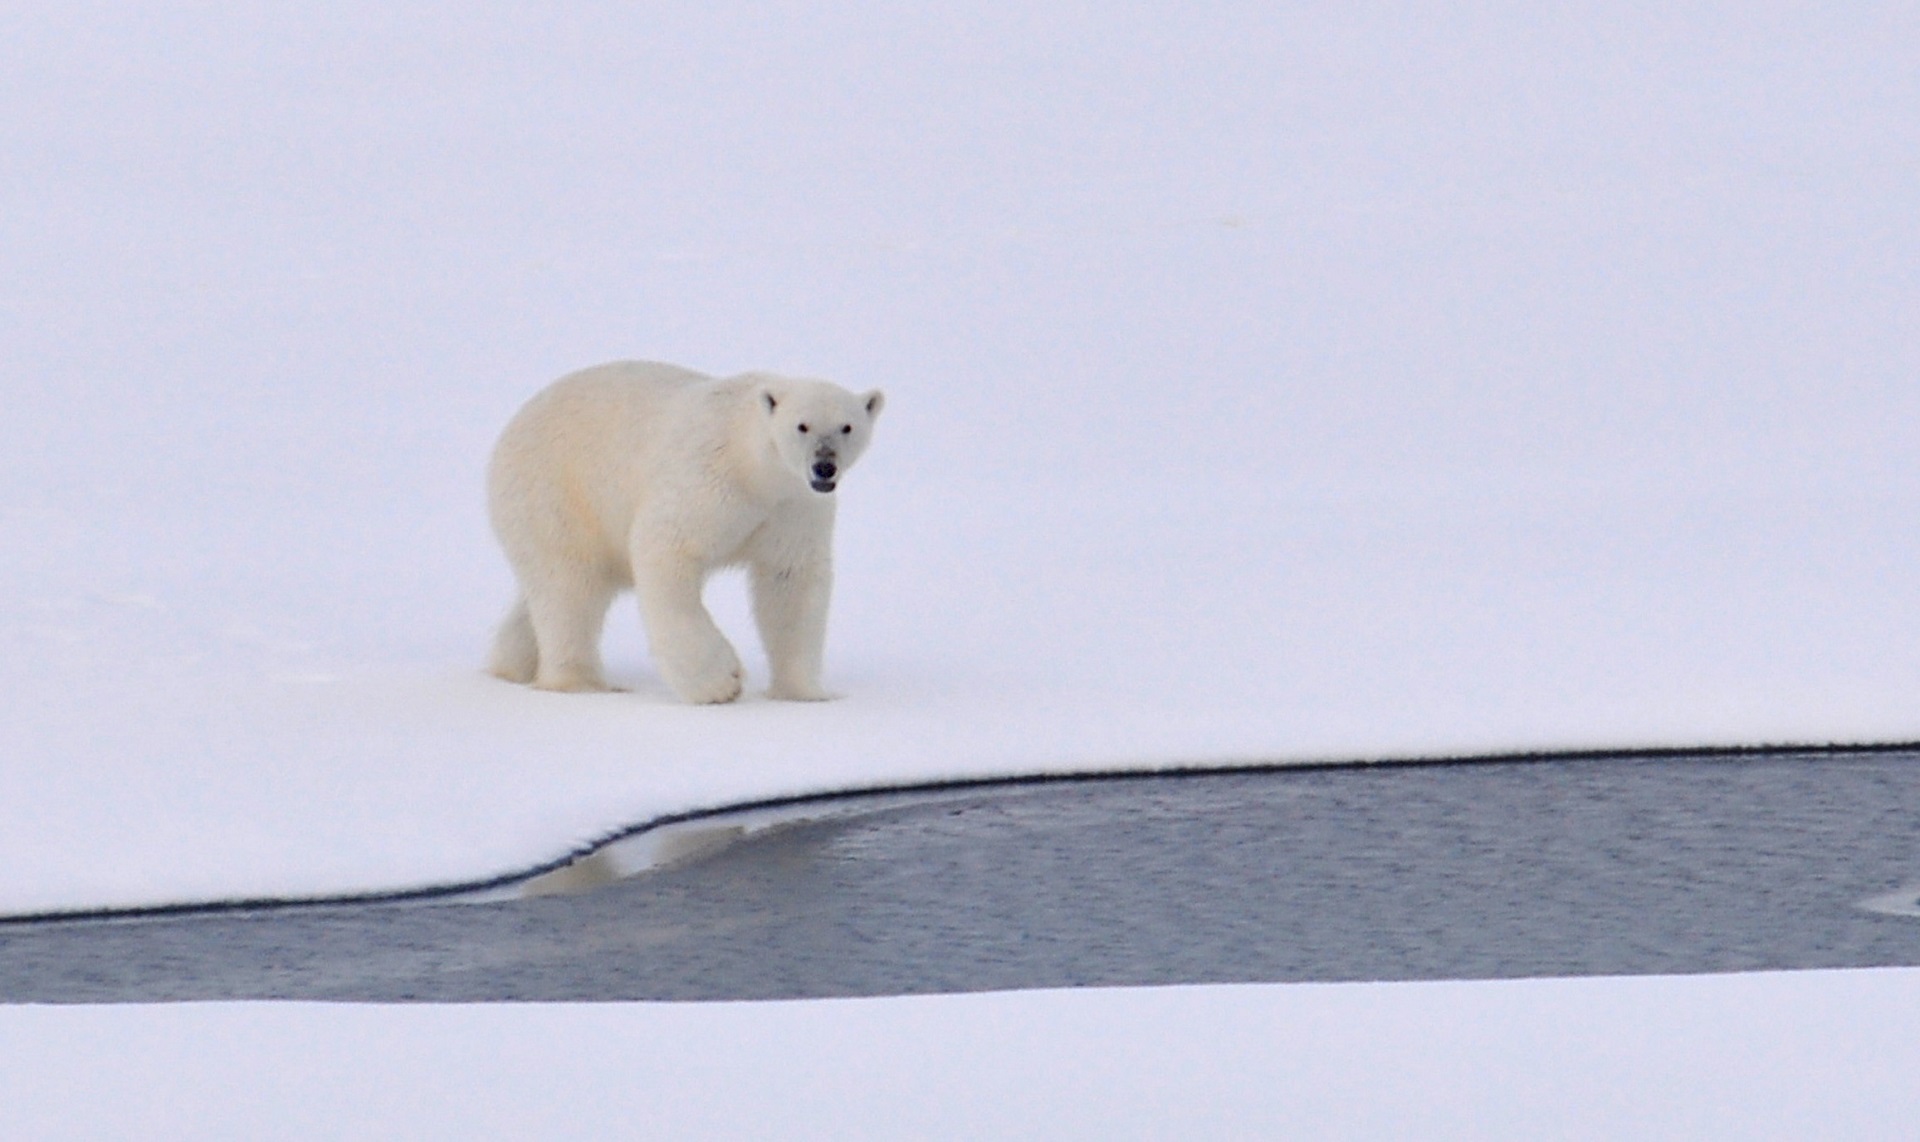
sea, water, nature, ocean, snow, cold, white, bear, wildlife, wild, ice, mammal, arctic, polar bear, arctic fox, outdoors, vertebrate, dog breed group